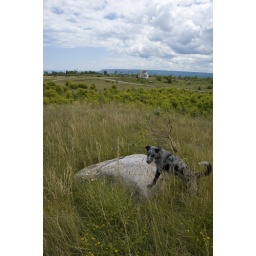
sid the dog atop the mound and Blue mountain in distance